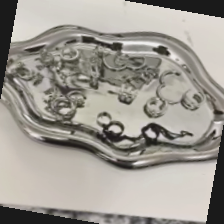
Label: no bracelet mod